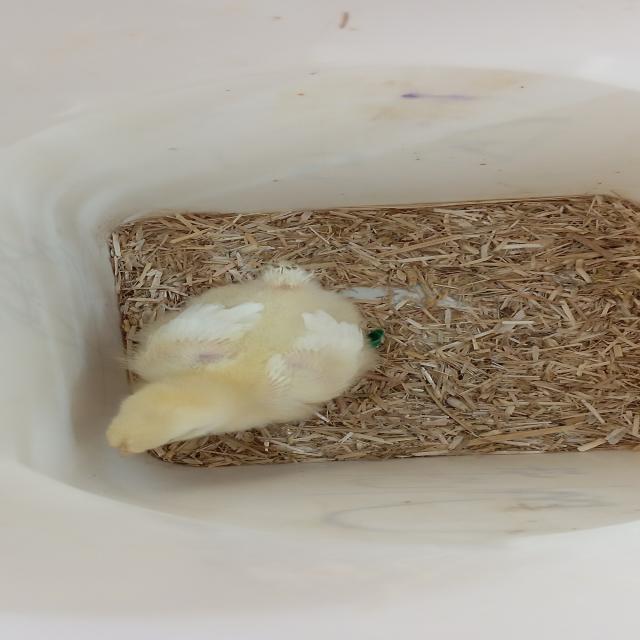
Weight: 223 g